New Jersey Jackals

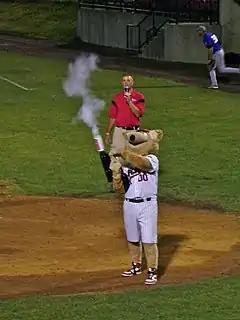
Jack the Jackal

The official mascot for the New Jersey Jackals is an anthropomorphic jackal named Jack. He entertains fans and autographs souvenirs during every home game. His trademark game antics include Tackle the Jackal, T-shirt toss, the Cha Cha Slide, the YMCA, etc. Jack is popular with children who attend the games, as well as the community.